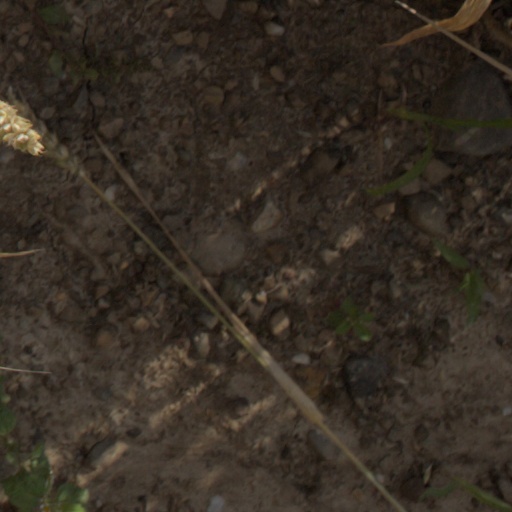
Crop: wheat